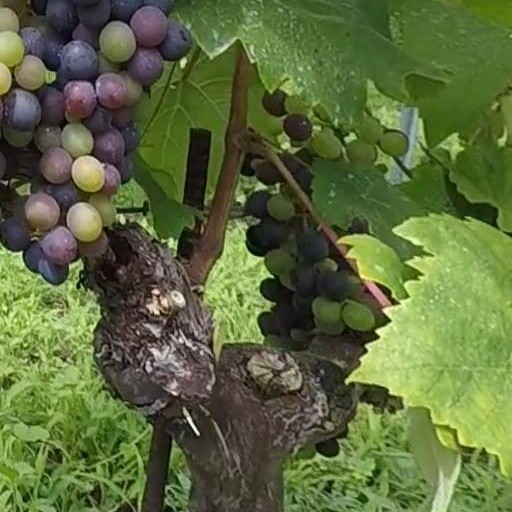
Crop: grape